Castaway depot

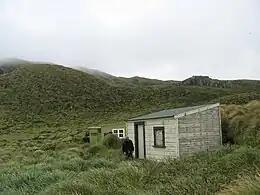
Castaway depot on Antipodes Island

A castaway depot is a store or hut placed on an isolated island to provide emergency supplies and relief for castaways and victims of shipwrecks.